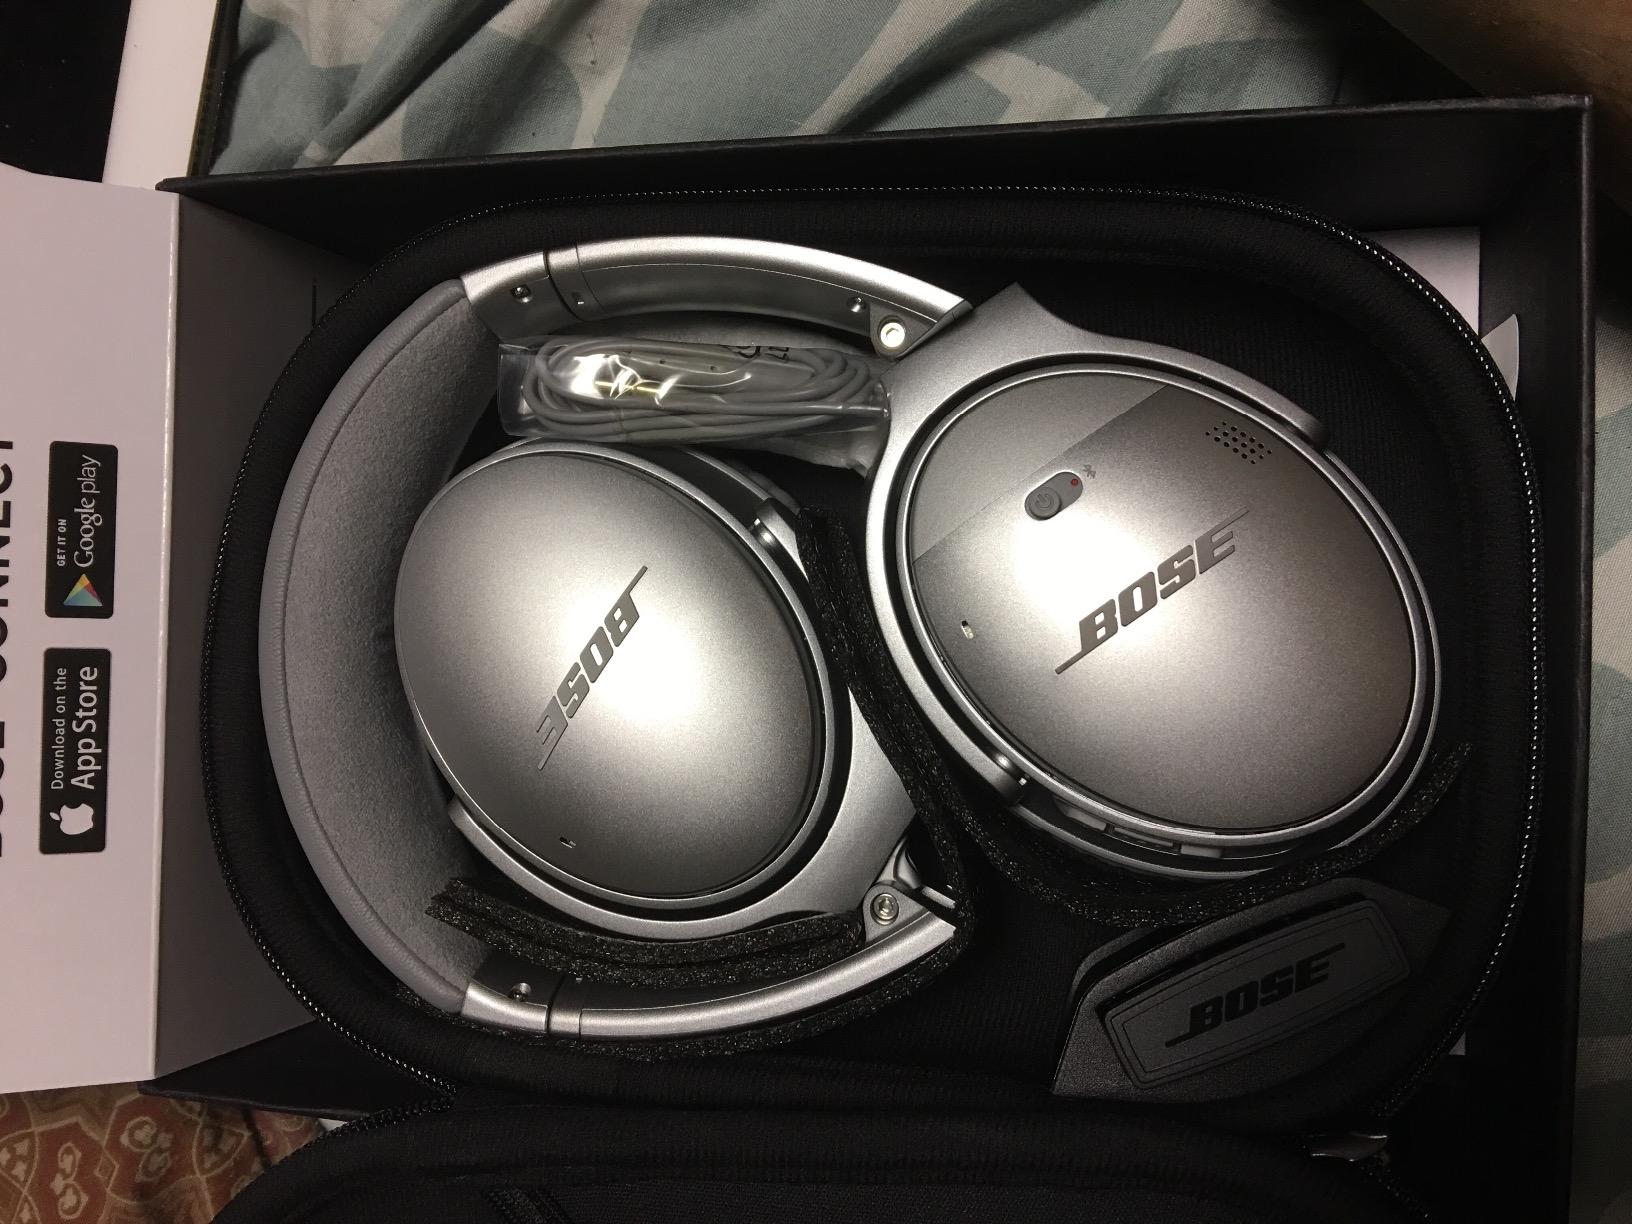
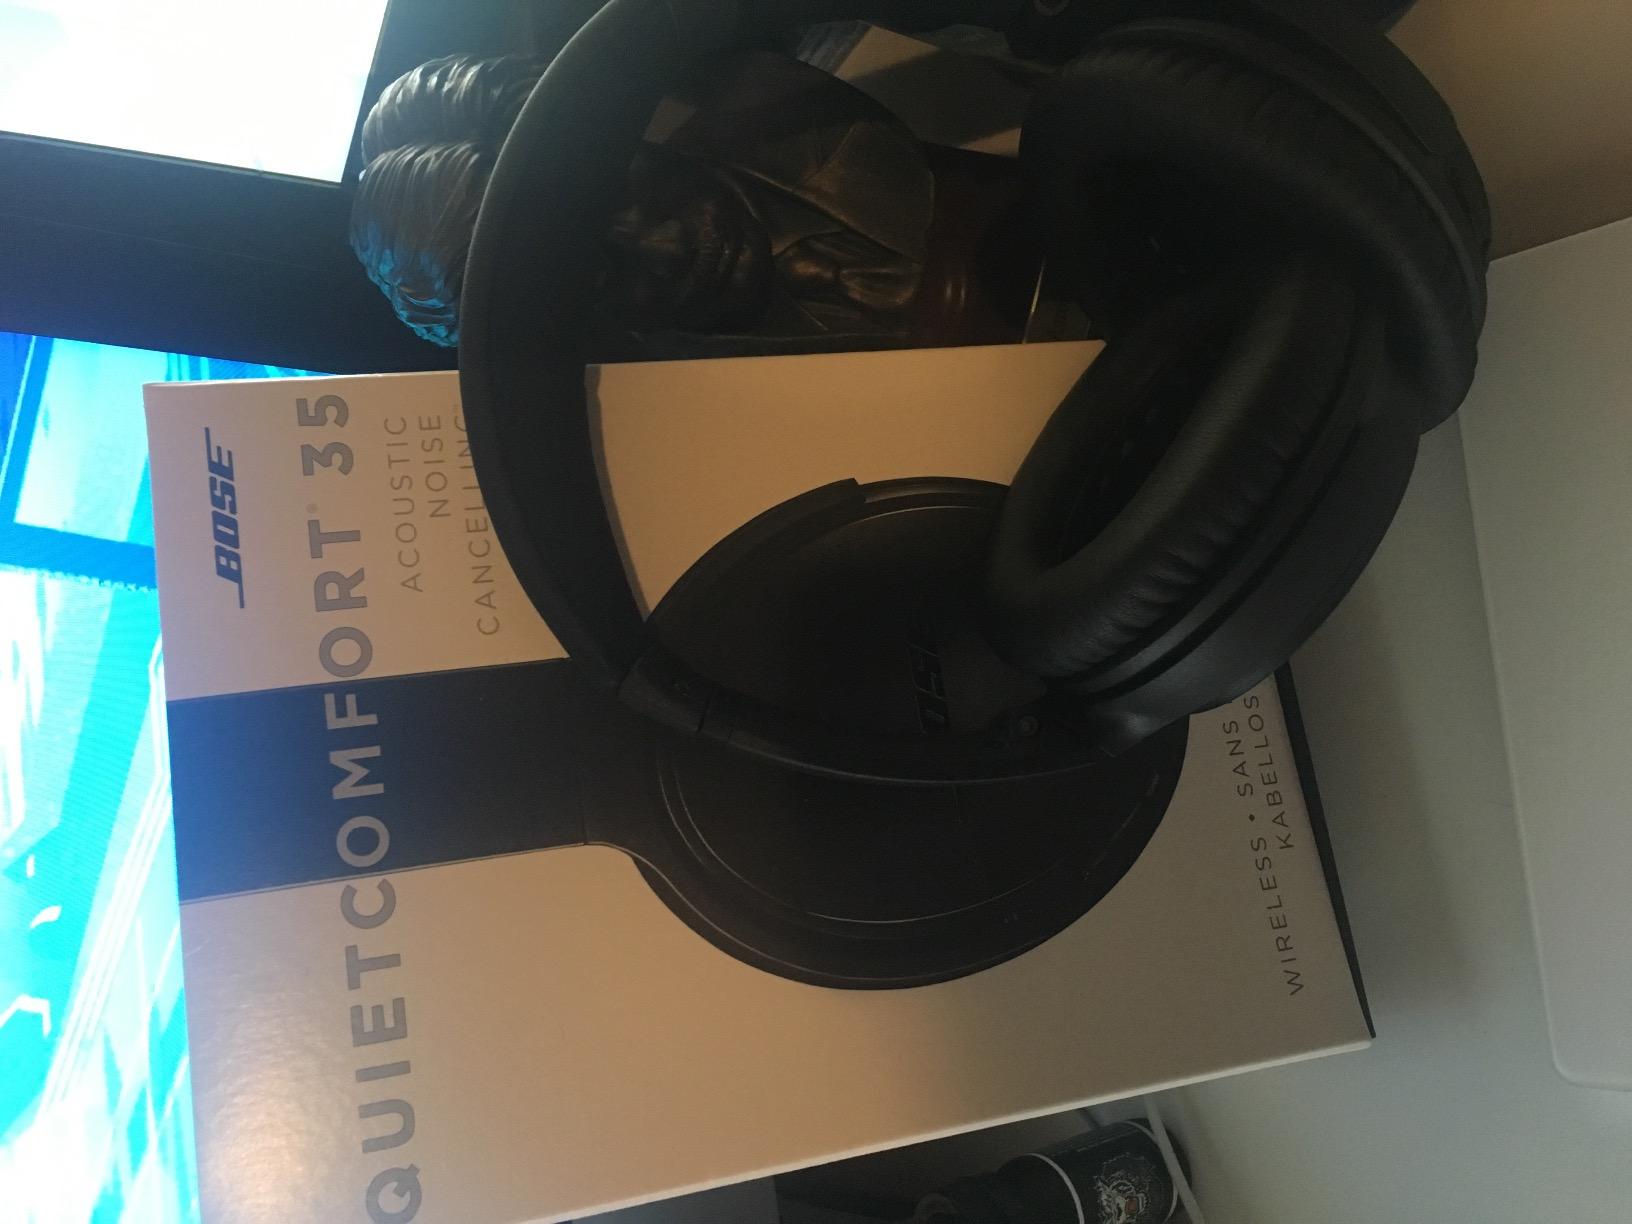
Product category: headphones
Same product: no